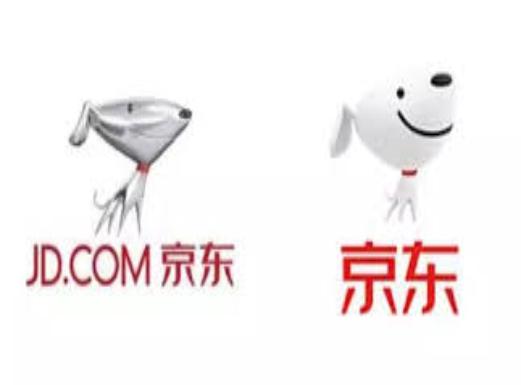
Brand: jd
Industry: Others